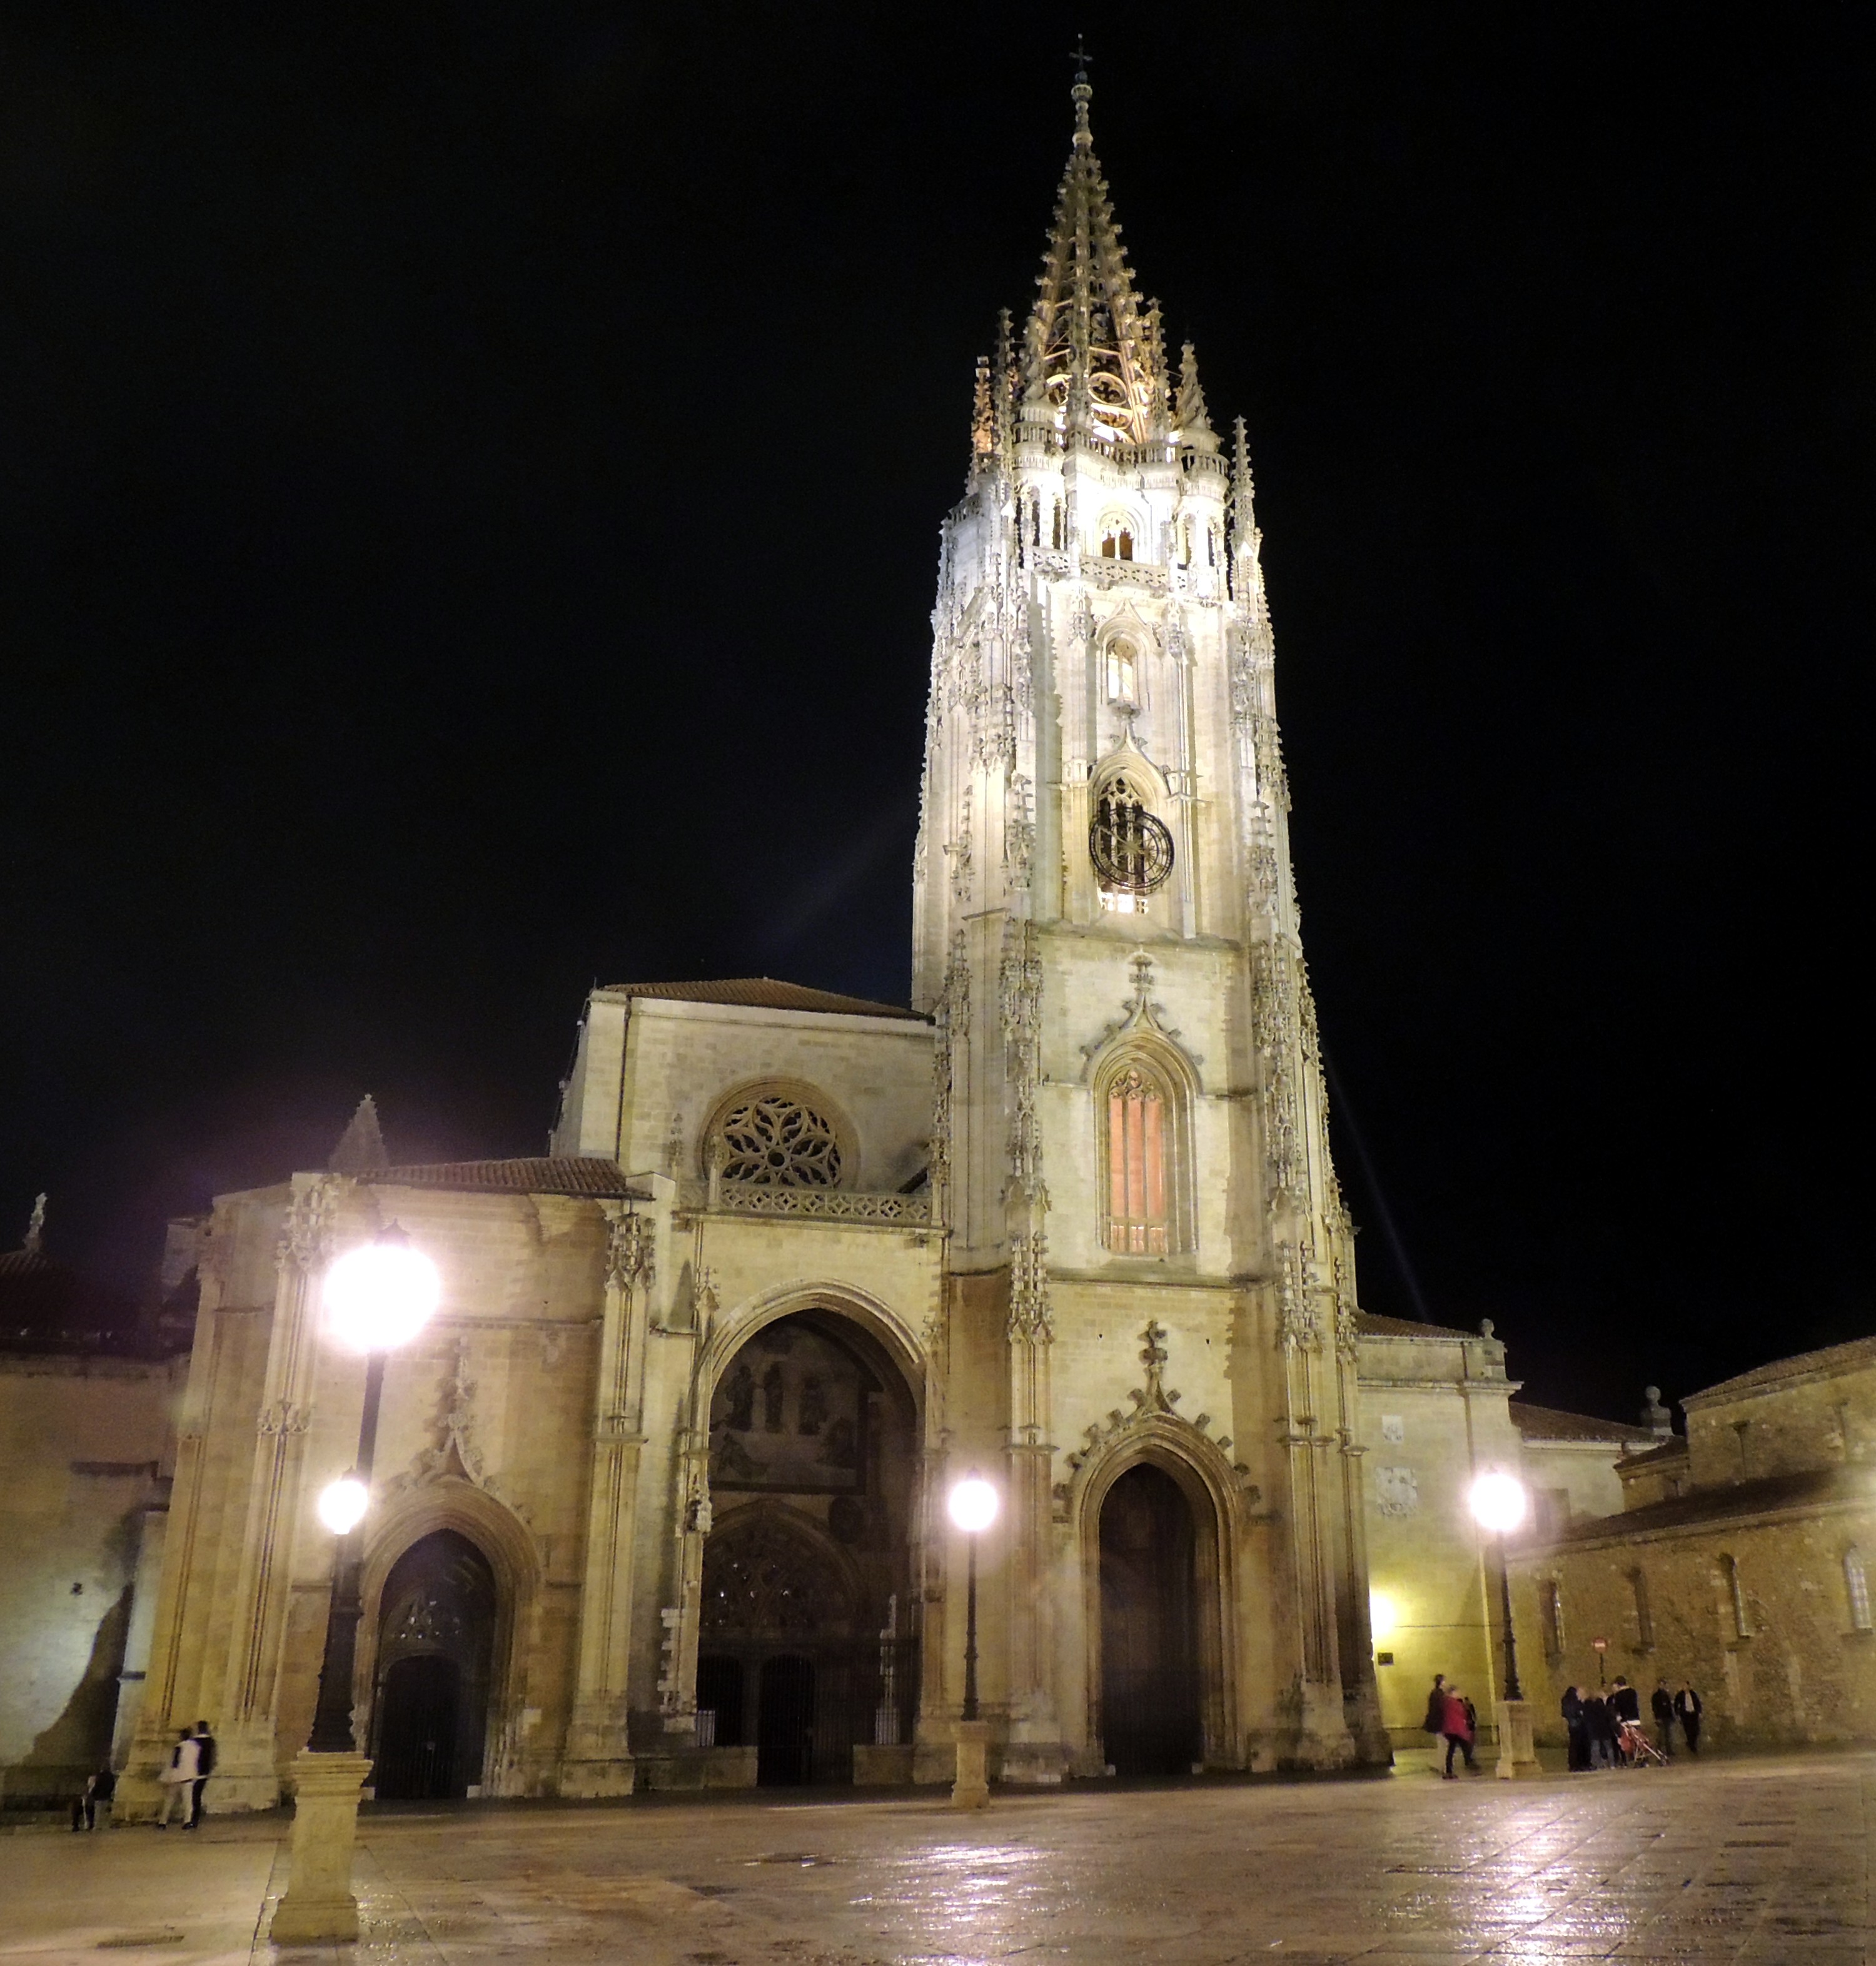
night, building, stone, europe, landmark, church, cathedral, place of worship, spain, espagne, spire, arquitectura, europa, catedral, espaa, piedra, espanha, basilica, nocturno, pedra, asturias, arquitecture, oviedo, ancient history